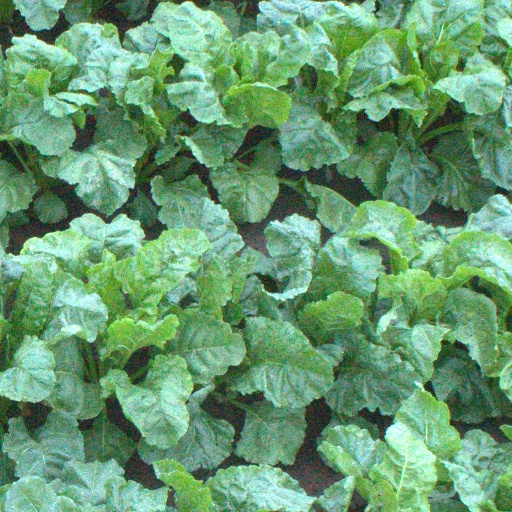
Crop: sugar beet